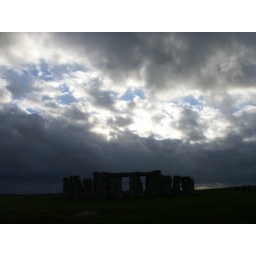
The blue sky peaks out above to create an amazing image.